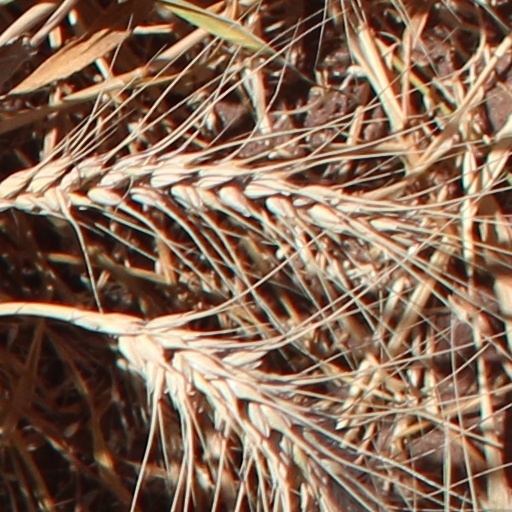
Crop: wheat